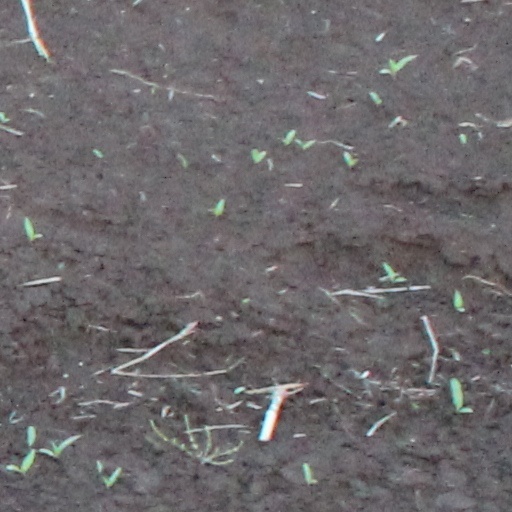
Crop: wheat